Anna Shackley

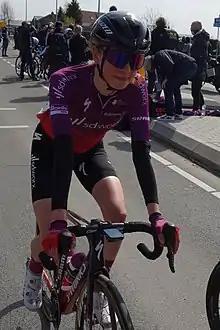
Shackley at the 2021 Amstel Gold Race

Anna Shackley (born 17 May 2001) is a British former road and track cyclist from Scotland, who competed professionally between 2021 and 2024 for UCI Women's WorldTeam . She won medals at the under-23 road race of both the European Championships and the World Championships in 2023, before she was forced to retire due to cardiac arrhythmia.